Those Winter Sundays

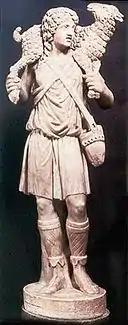
Statue of the Good Shepherd

Imageries such as "blueblack cold" make the reader aware of the cold temperature. However, soon in the poem, it becomes warm and words such as "fires blaze" enhance this image.